Zambelli Family

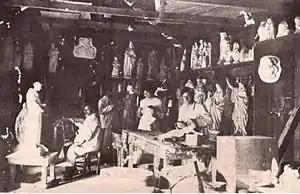
The Zambelli Atelier in 1912. In the photo, from left to right, Tarquinio (seated) and his children Mario, Annunzia and Estacio.

The Zambelli Family was formed by Italian-Brazilian artists who lived in Caxias do Sul and dedicated especially to sacred statuary and decoration of temples and residences. The Zambelli became well-known in the Italian-settled region of Rio Grande do Sul, founding a popular and long-lasting artistic tradition.